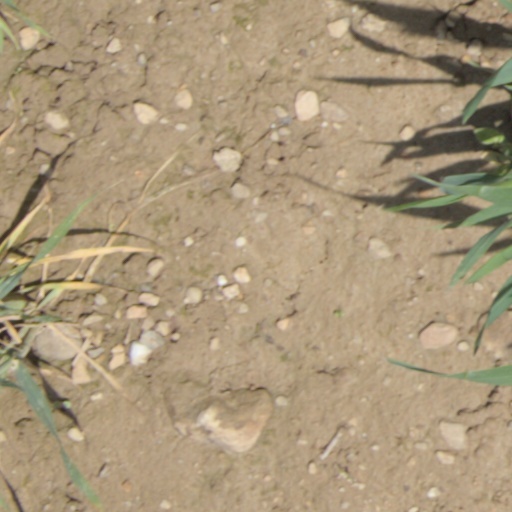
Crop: wheat